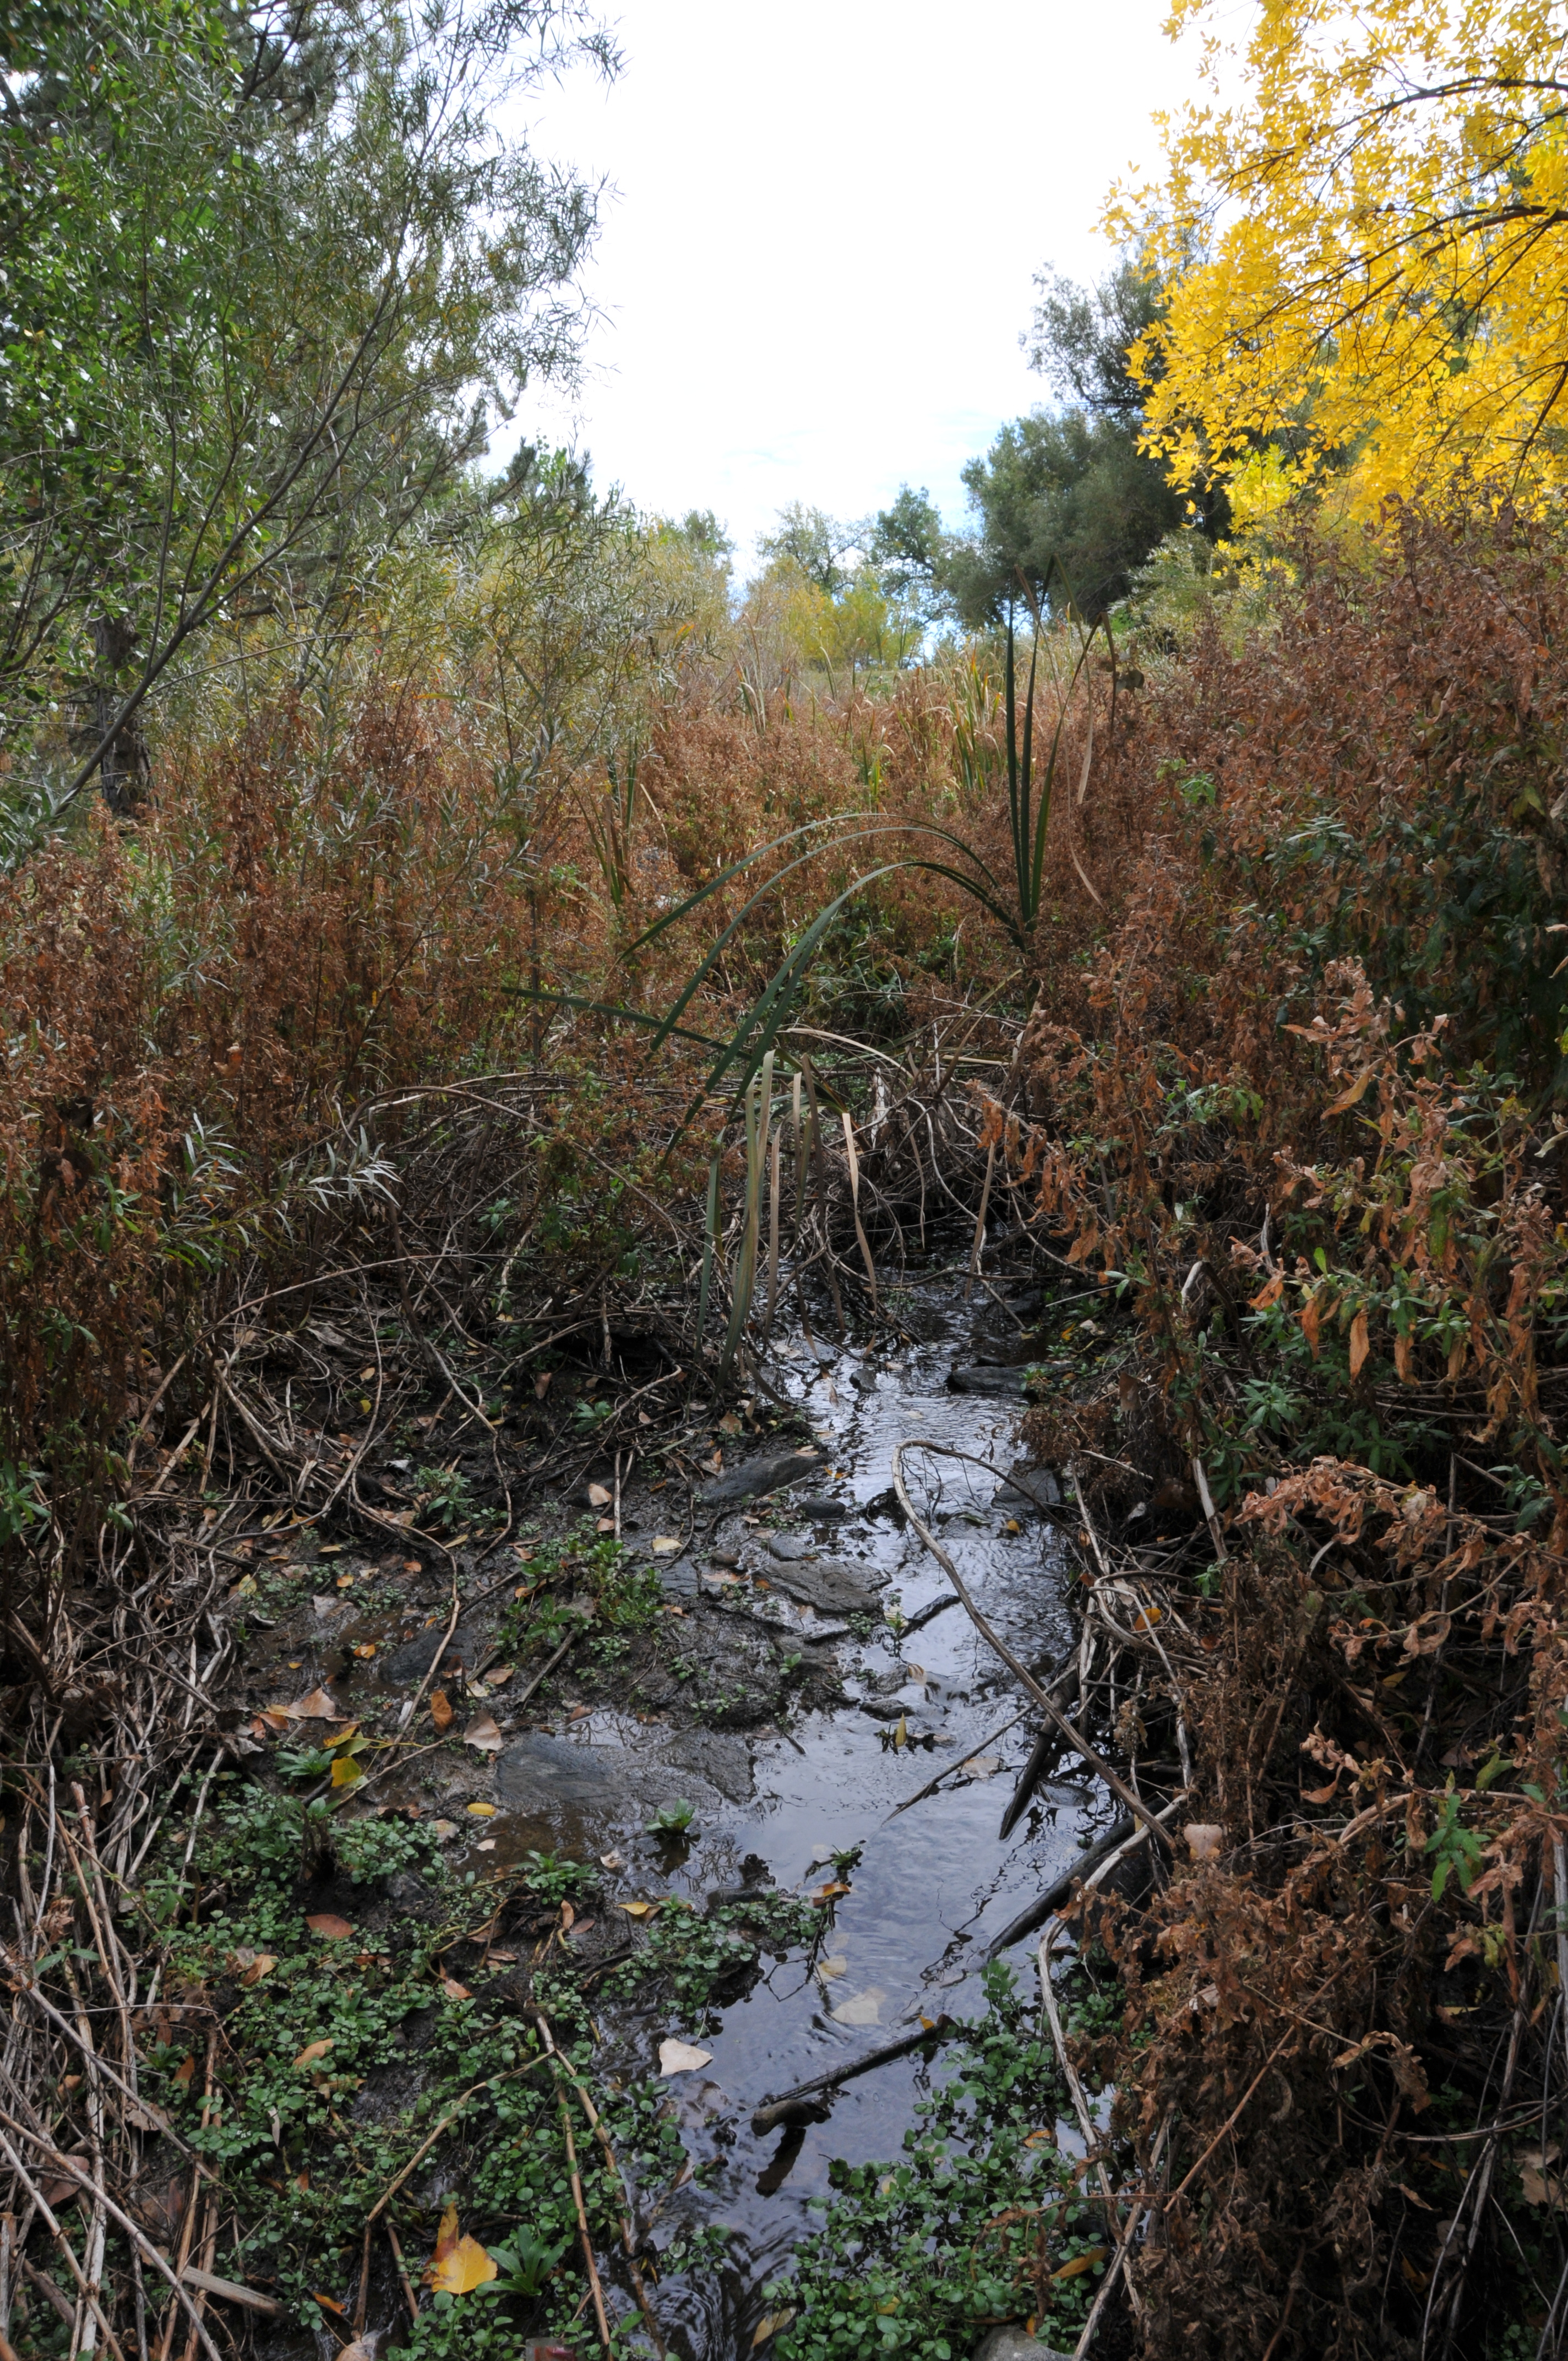
nature, natural landscape, vegetation, riparian zone, nature reserve, natural environment, leaf, water, tree, bank, biome, watercourse, wilderness, stream, plant community, waterway, grass, shrubland, forest, autumn, plant, river, grass family, wetland, creek, bog, riparian forest, wildlife, fen, woodland, trail, pond, geological phenomenon, shrub, temperate broadleaf and mixed forest, state park, rock, ditch, swamp